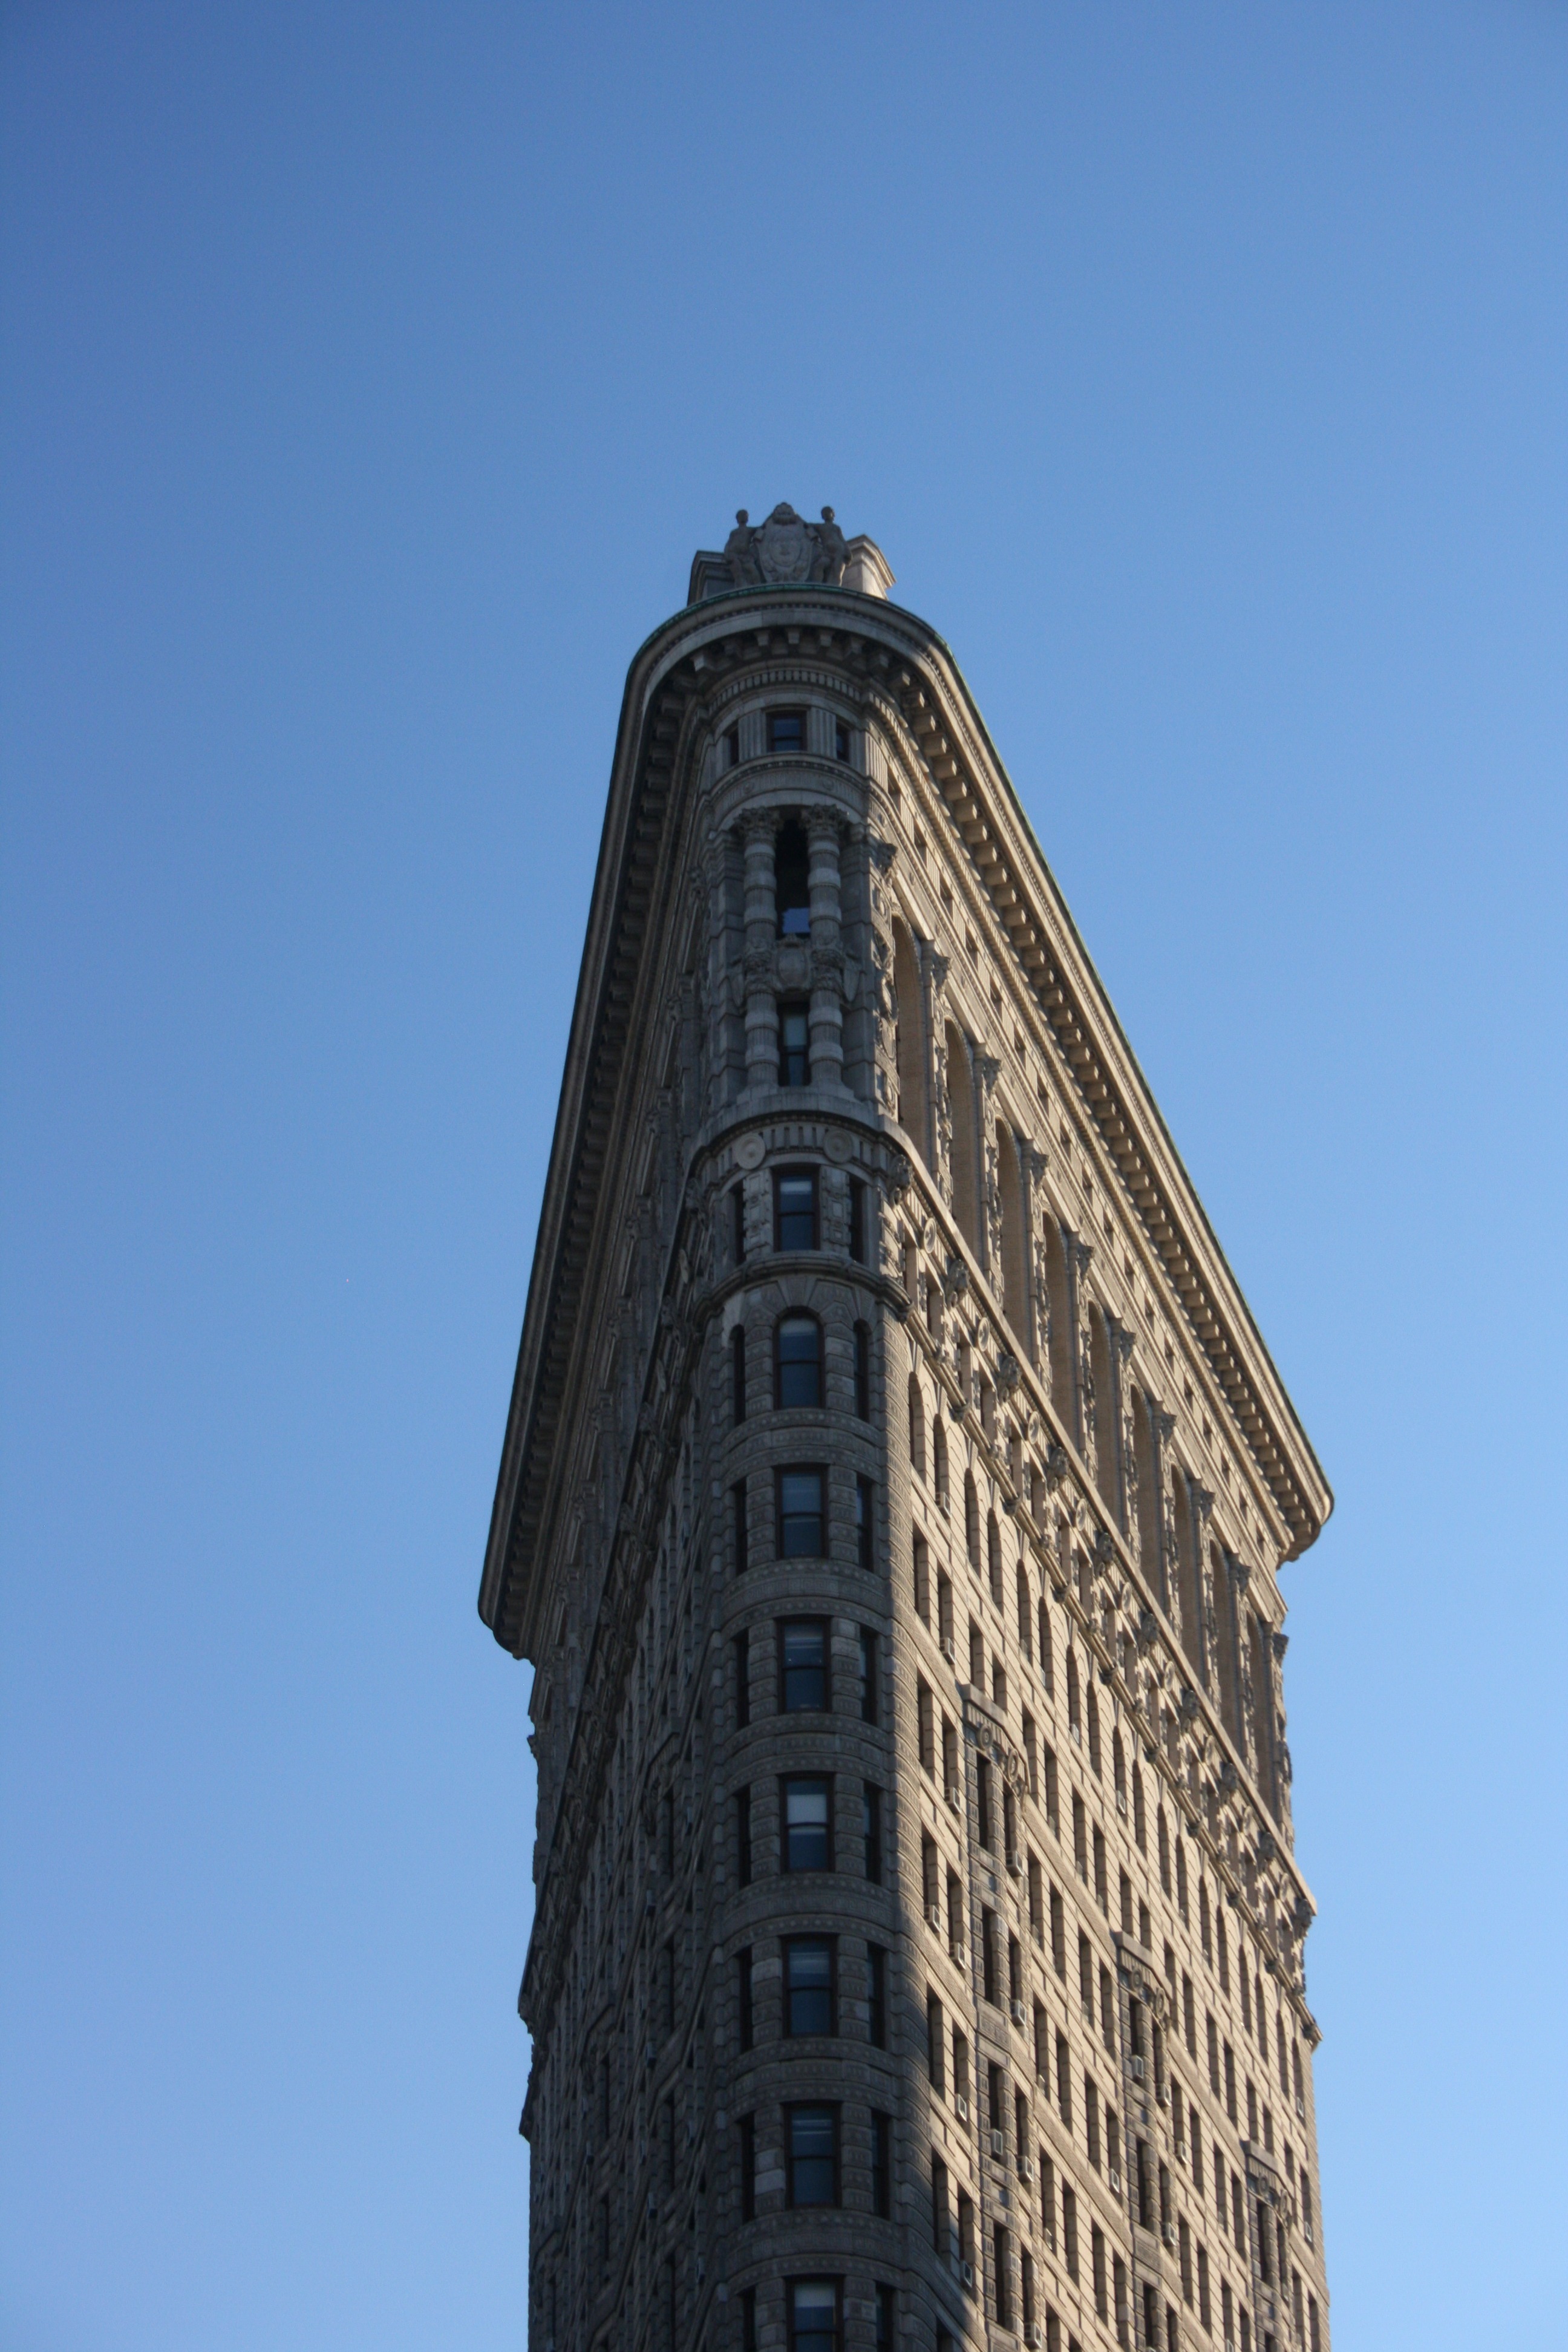
architecture, sky, city, skyscraper, new york, new york city, downtown, tower, nyc, usa, landmark, facade, blue, tower block, bell tower, spire, steeple, ny, big apple, control tower, iron building